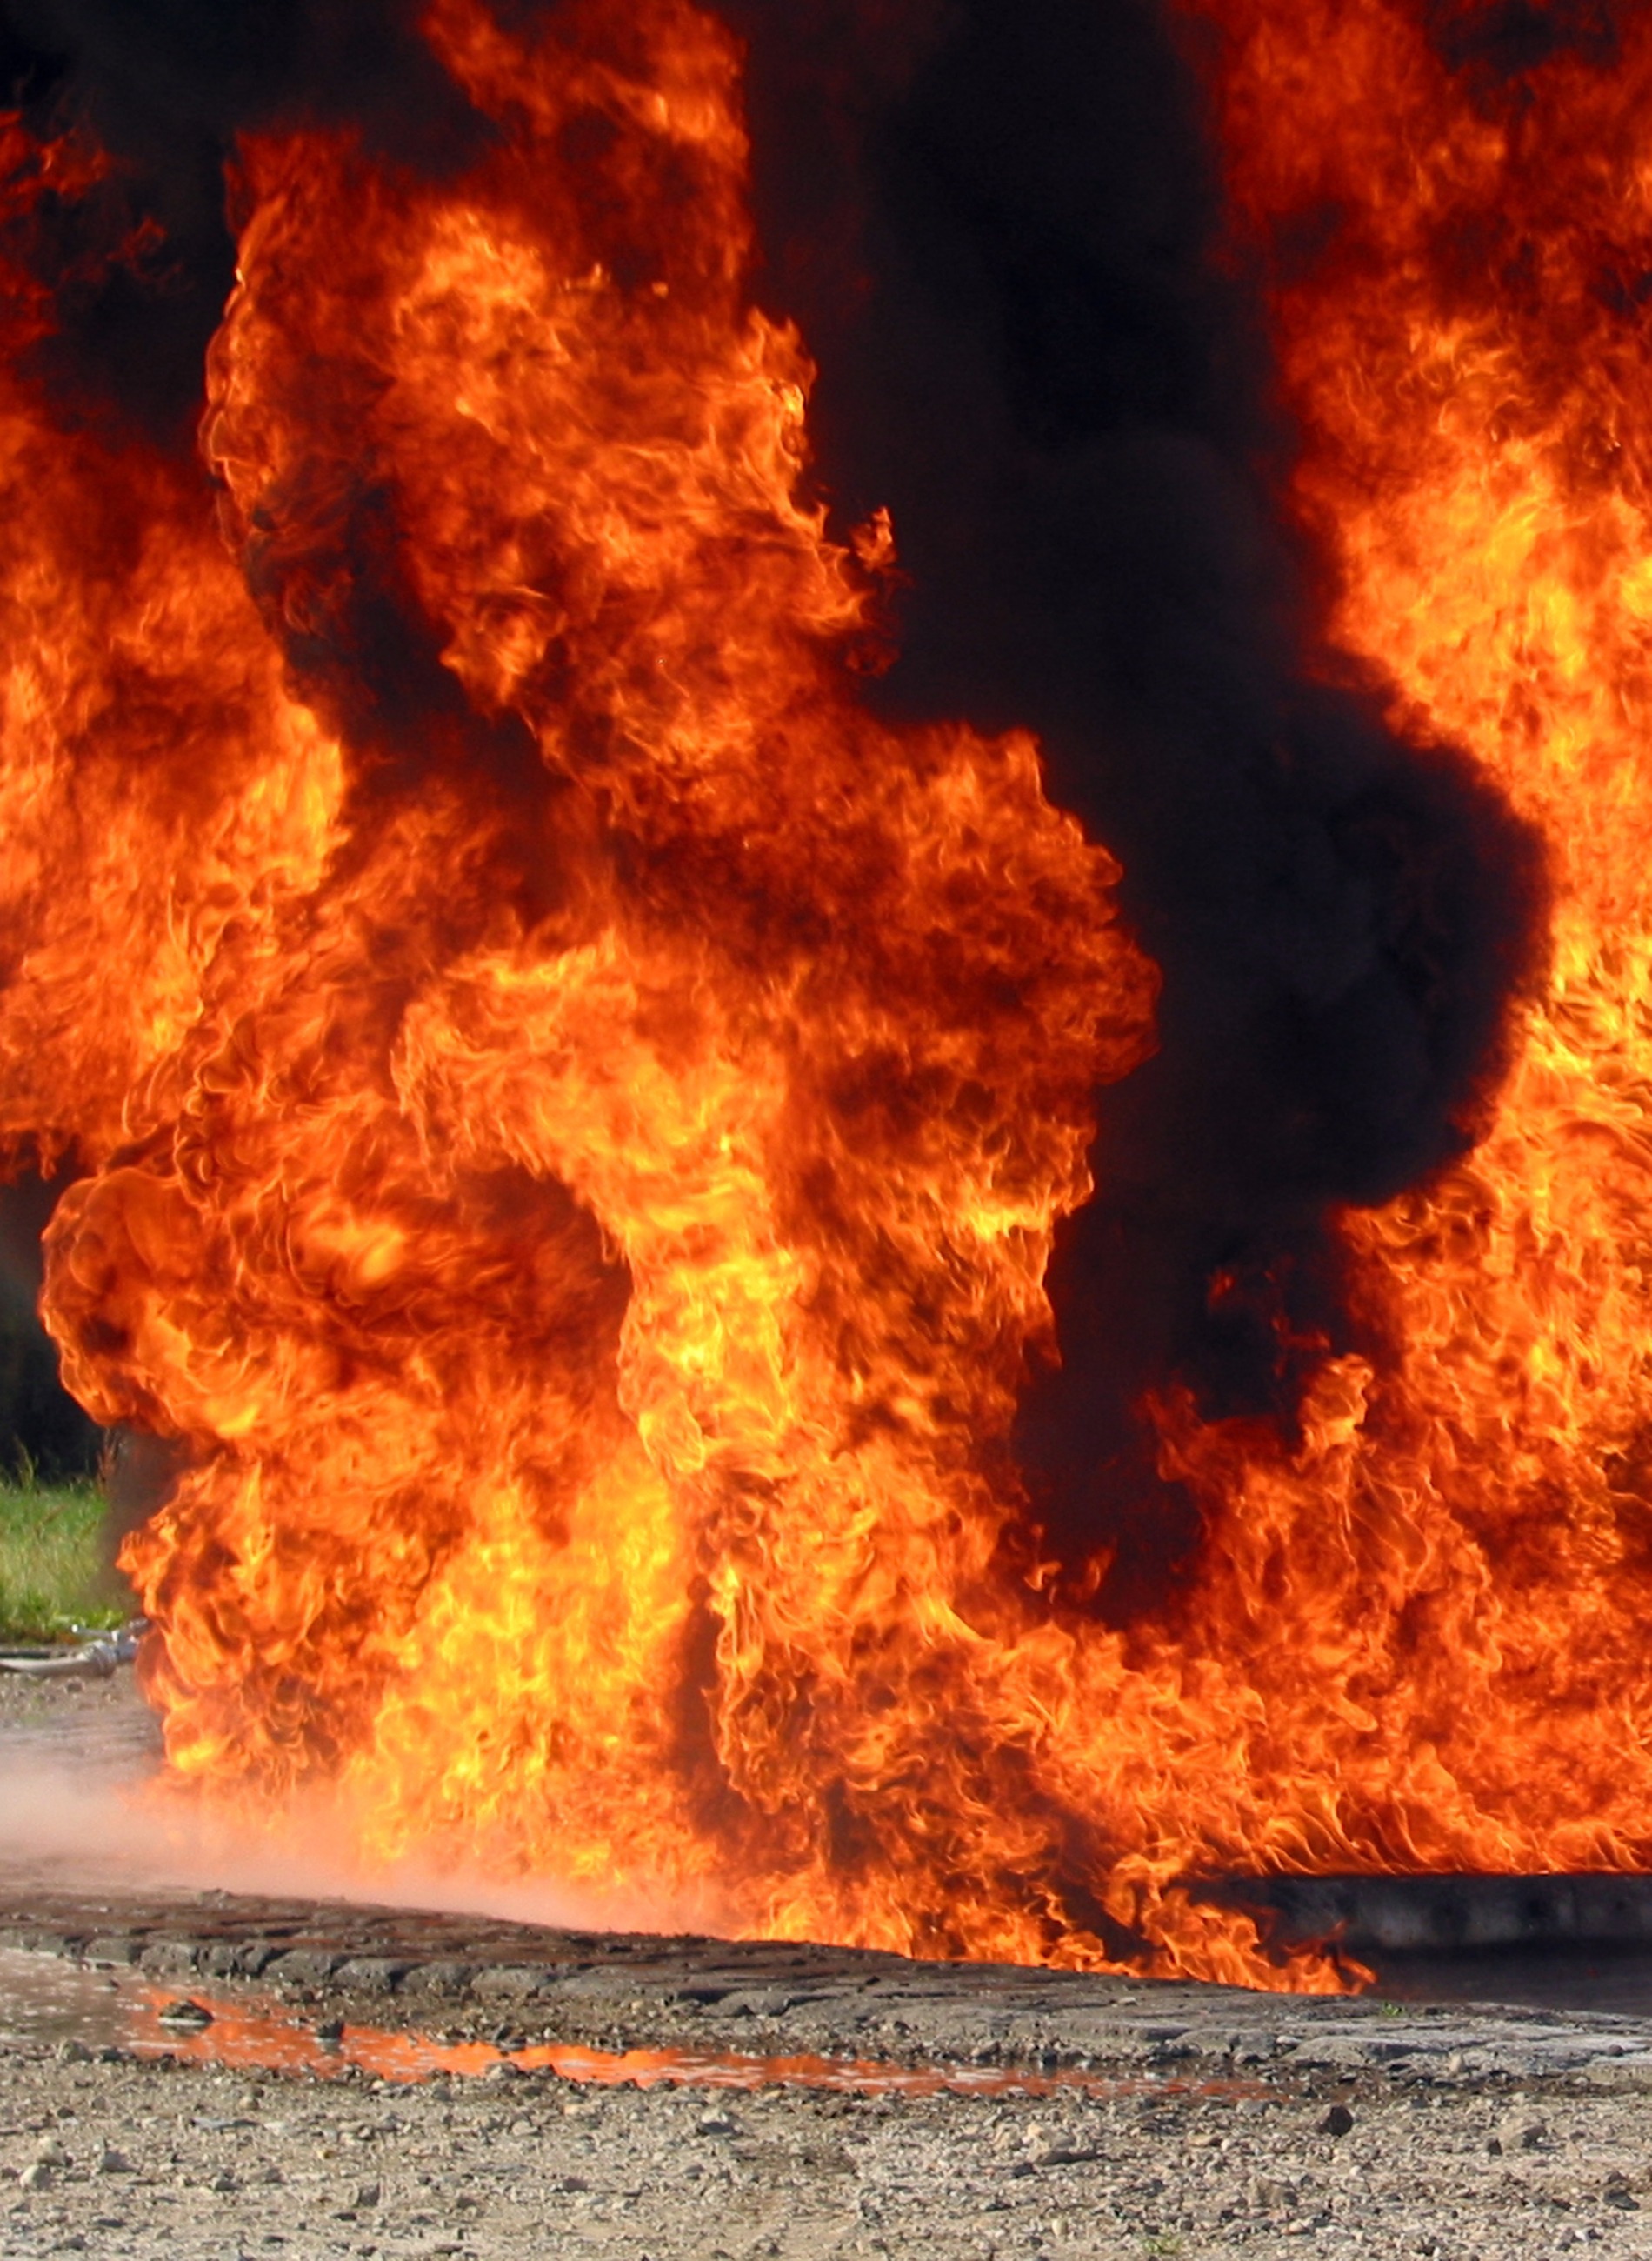
smoke, color, flame, fire, bonfire, heat, explosion, disaster, event, geological phenomenon